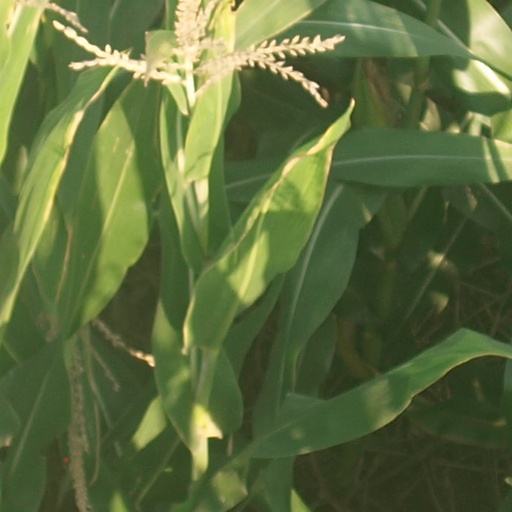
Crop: maize; corn